Corruption in Brazil

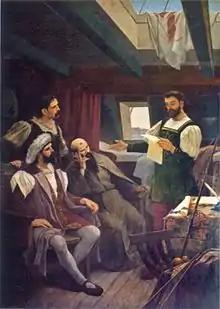
Pero Vaz de Caminha reads to commander Pedro Álvares Cabral the letter that would be sent to king Manuel I of Portugal.

Nepotism may have arrived in Brazil with the first caravel. A letter written by Pero Vaz de Caminha, asks the king to order "from the island of São Tomé to fetch Jorge de Osório, my son-in-law". To occupy and administer the new territory, a task quite complicated by the geographic distance and precariousness of communications, the Portuguese crown had to offer incentives and relaxed the vigilance of its representatives. This generated an environment so favorable to the practice of corruption, that already in the 17th century, Padre Antônio Vieira denounced it in the "Sermon of the Good Thief":